Full-face diving mask

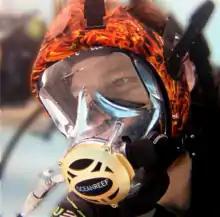
Ocean Reef Full Face Mask (IDM)

With a small (oro-nasal) breathing mask enclosing the mouth and nose inside the full-face mask, the dead space is considerably reduced, but the smaller space around the mouth increases the distortion of speech.